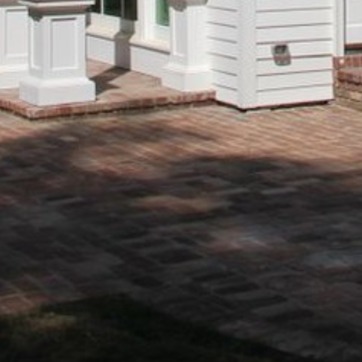
Material: brick